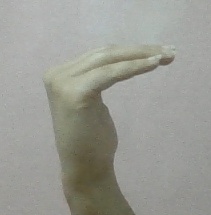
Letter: haa